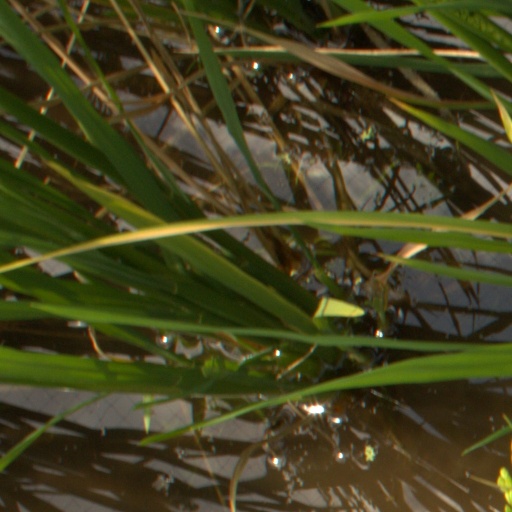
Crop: rice